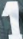
Number: 1